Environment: lab
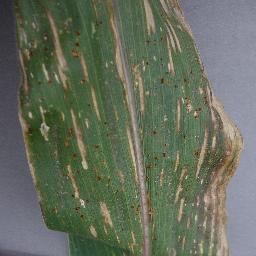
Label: gray_leaf_spot